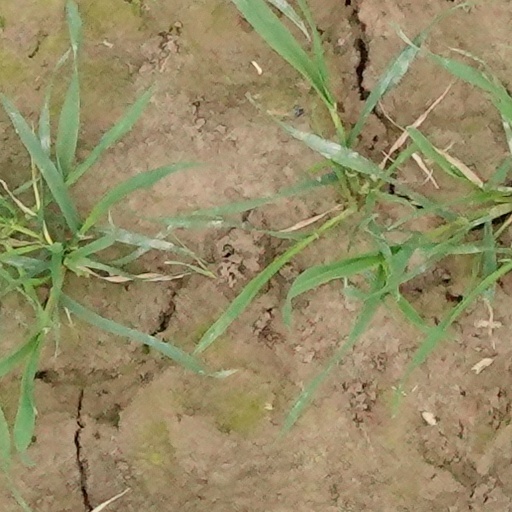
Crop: wheat